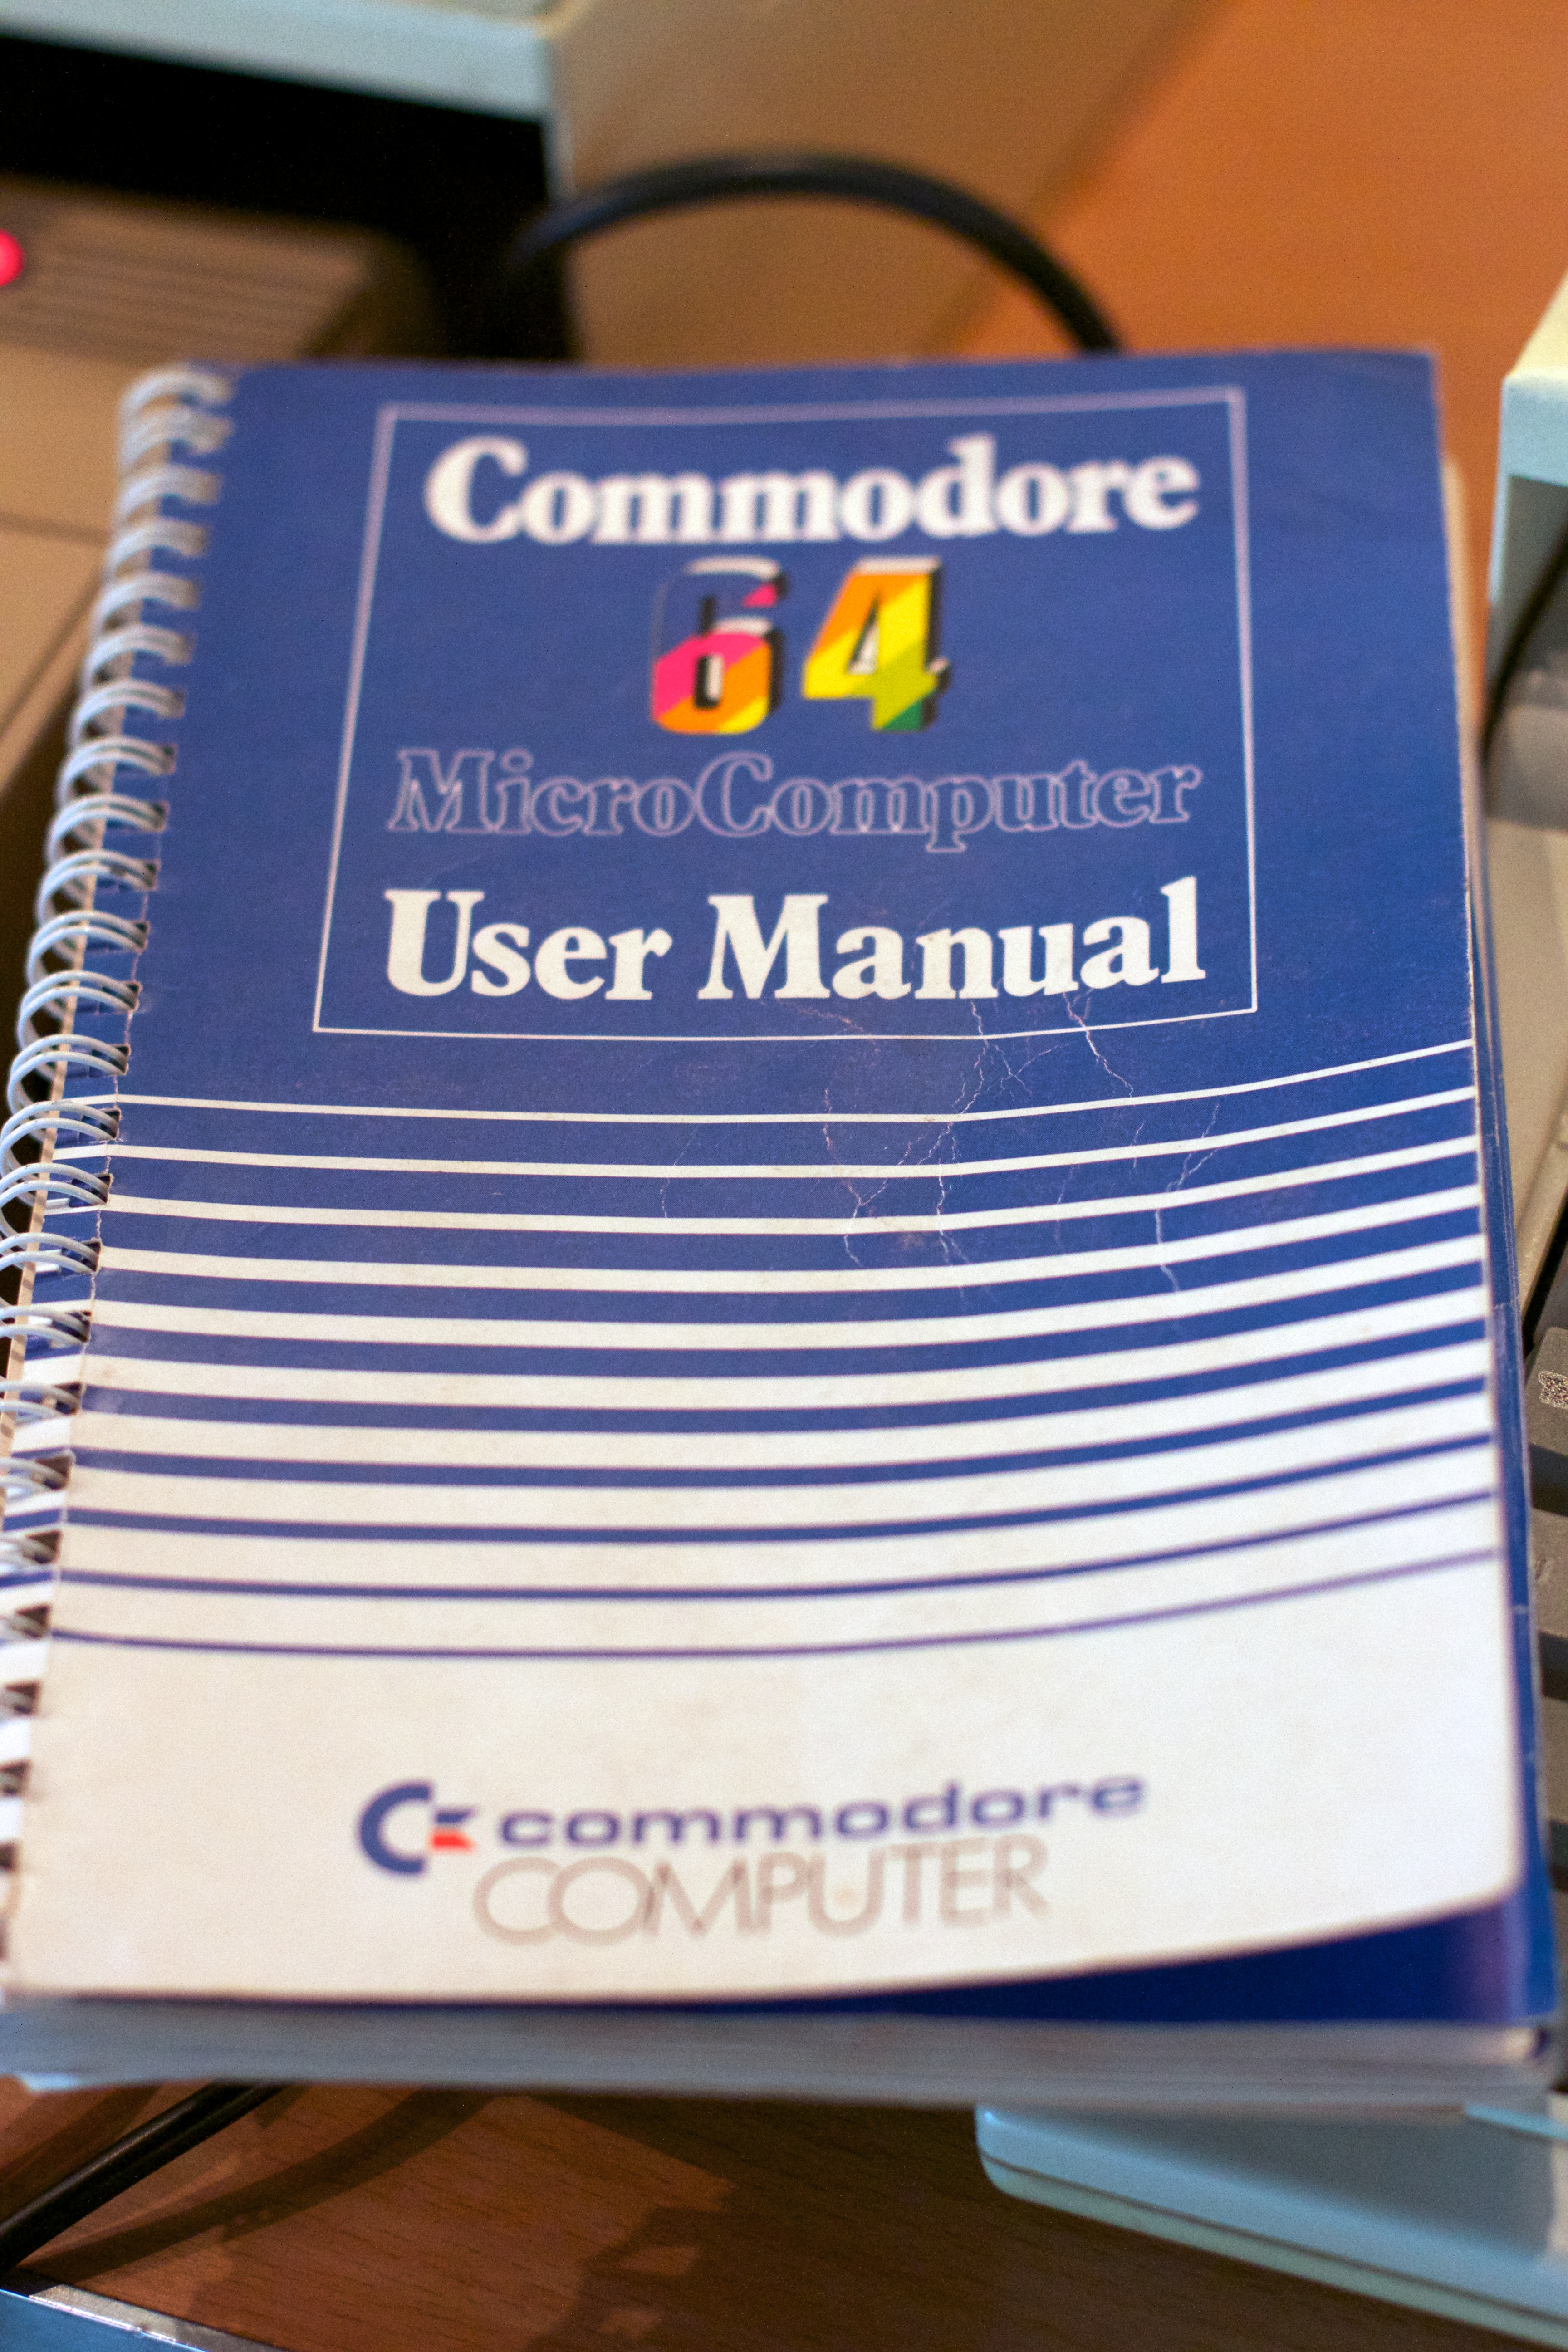
brand, product, design, document, tnmoc